Rio Dewanto

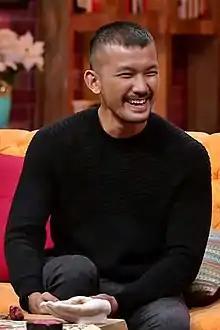
Rio Dewanto on "Ini Talkshow" Netmediatama

Rio Dewanto (born in Jakarta, Indonesia on 28 August 1987) is an Indonesian actor and model of Javanese descent.